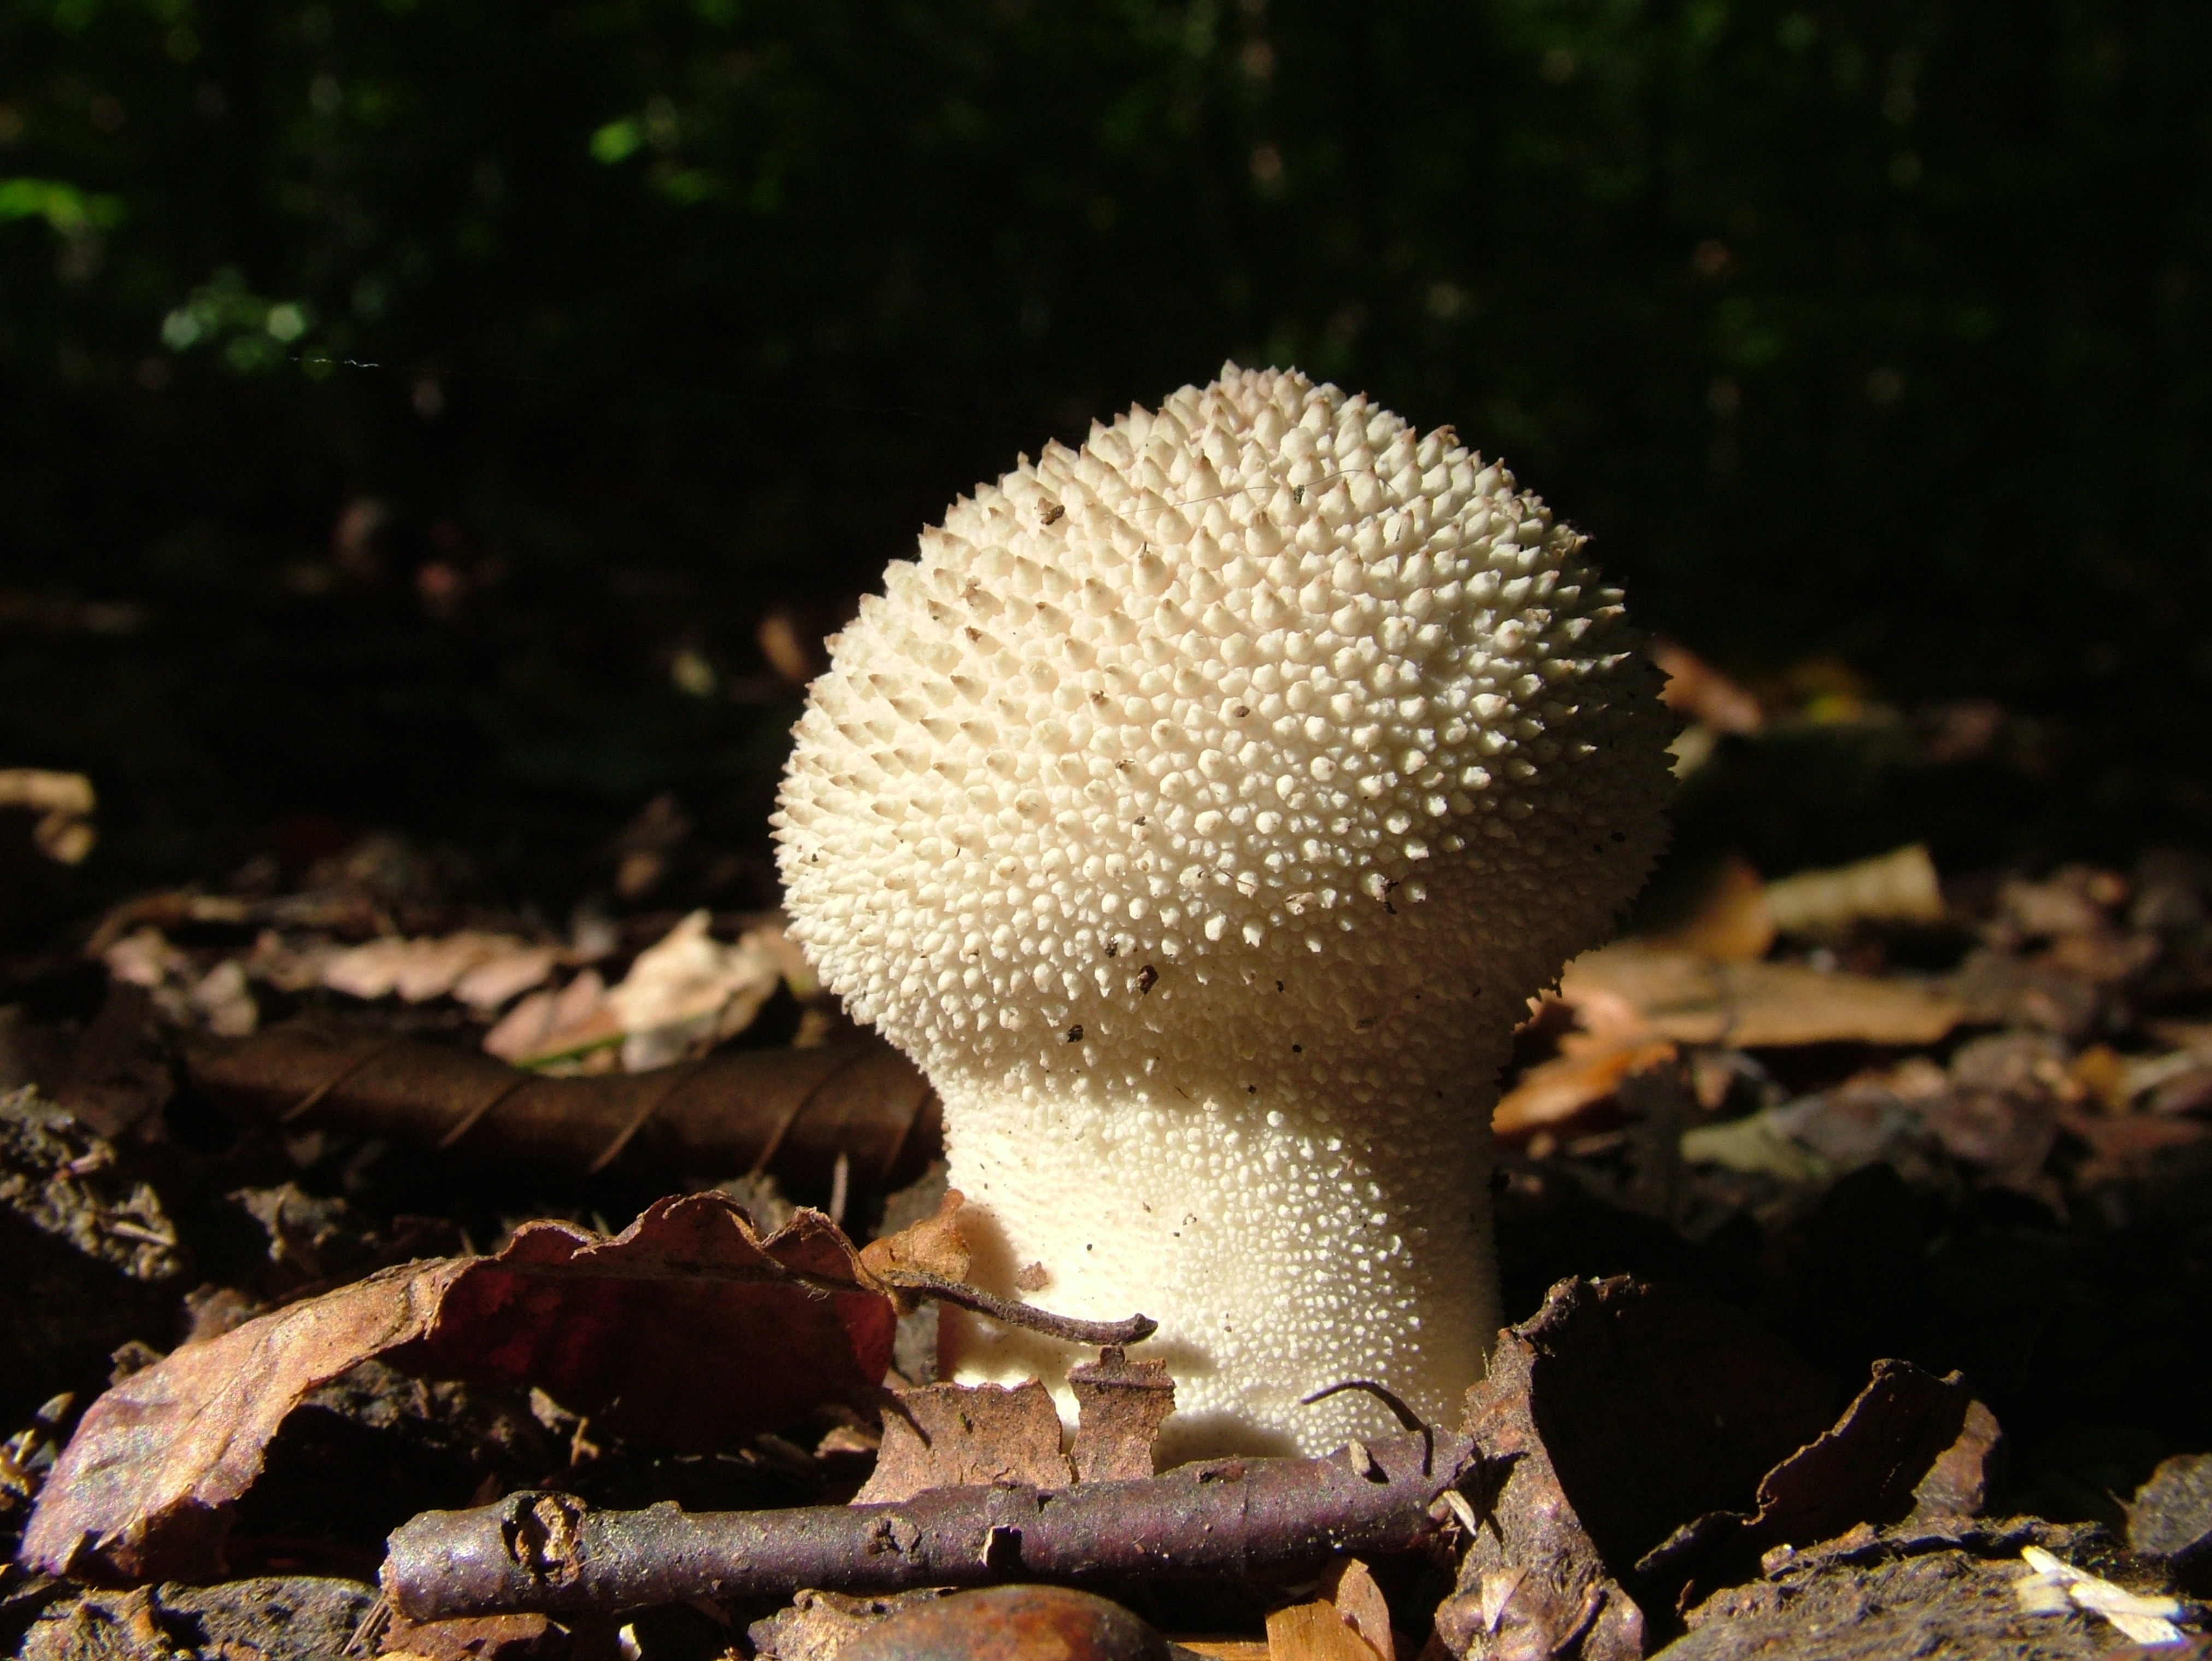
nature, forest, leaf, flower, autumn, soil, botany, mushroom, flora, fauna, fungus, mushrooms, agaricus, macro photography, bovist, oyster mushroom, edible mushroom, medicinal mushroom, agaricomycetes, agaricaceae